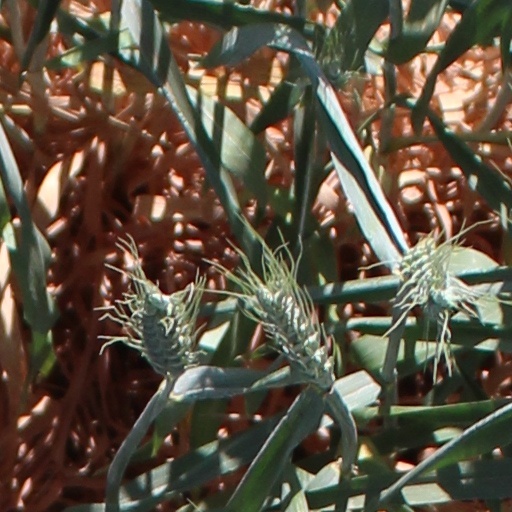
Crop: wheat